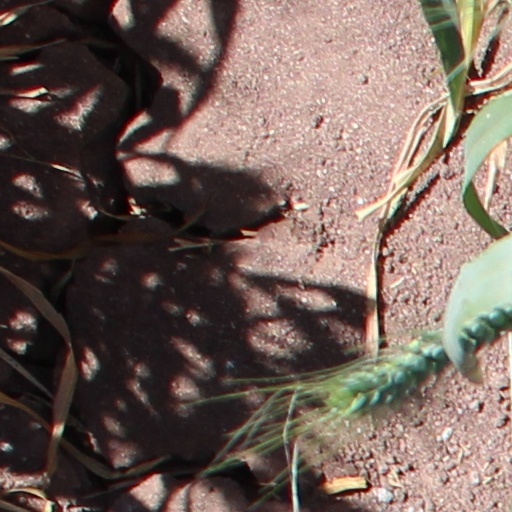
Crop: wheat